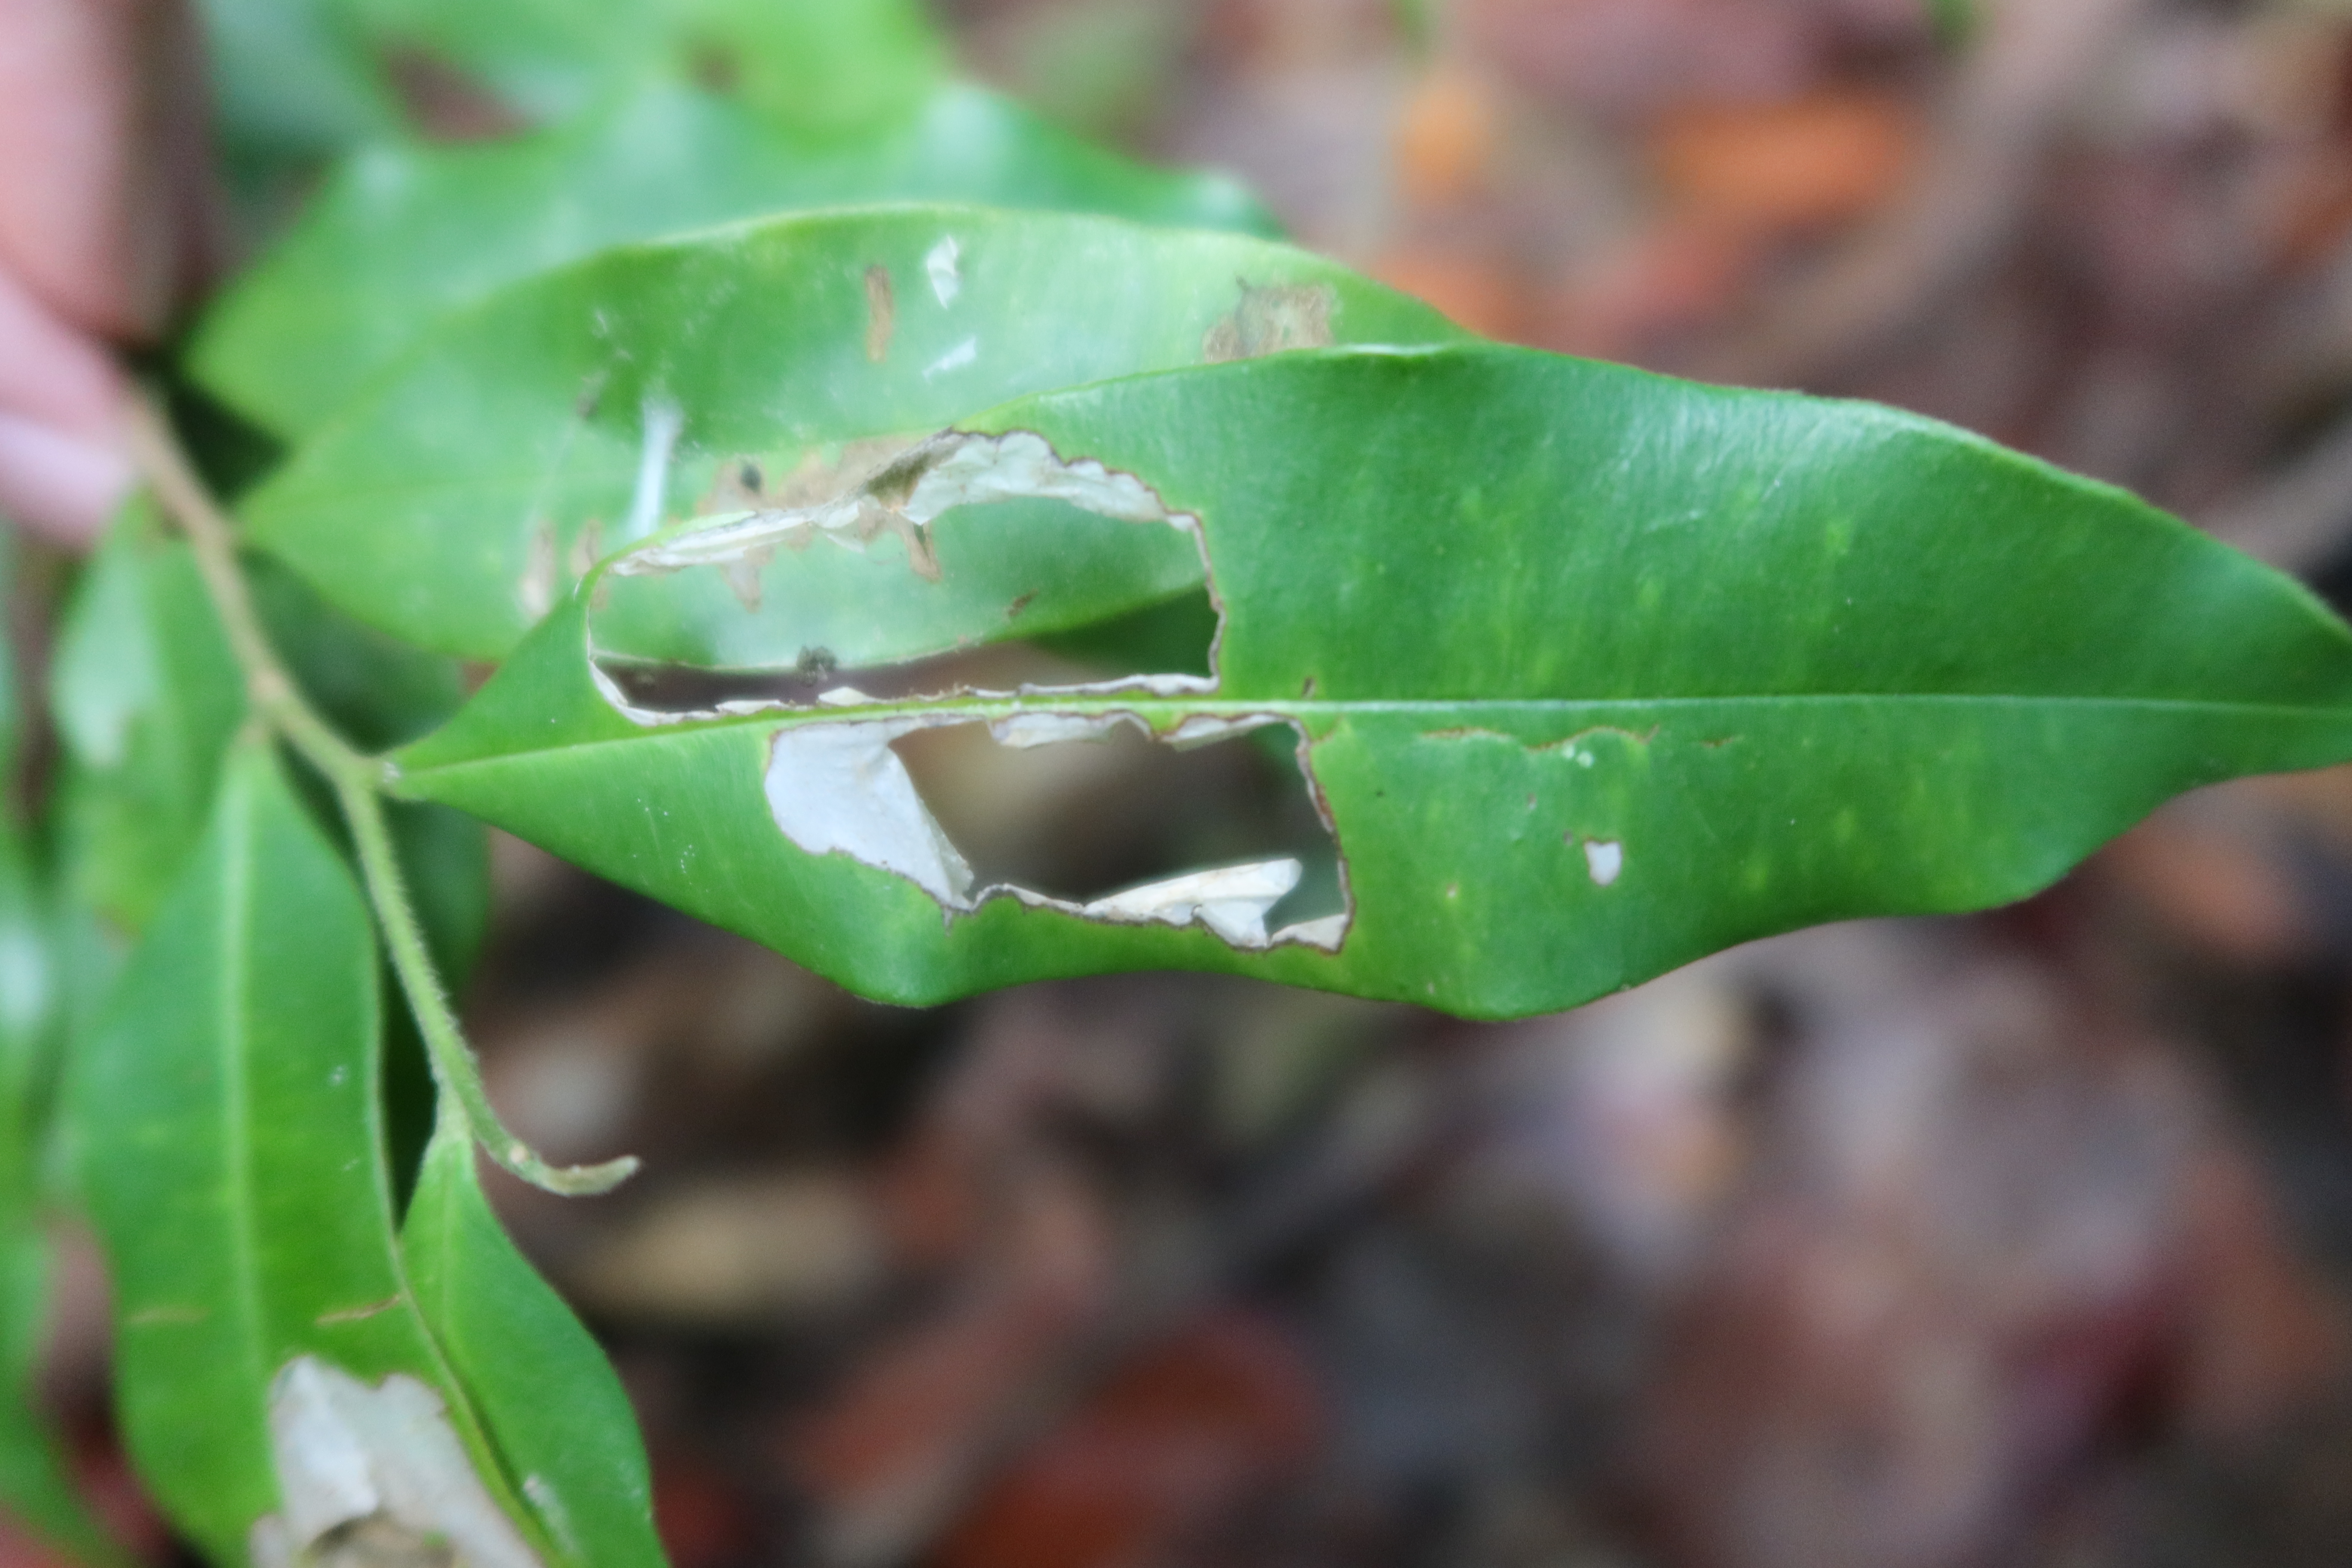
Label: Translucent lesion